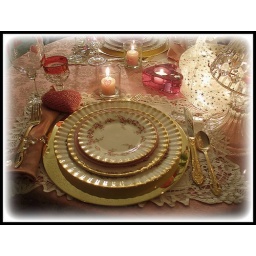
I used my Dimity Rose china by Royal Albert for a pink &amp;amp; white Valentine table.